Jhalmuri
Also known as:
bn - Bangla: ঝালমুড়ি
jv - Javanese: Jhalmuri
Category: rice (puffed rice)
Cuisine: Bangladeshi, Indian
Associated cuisines: Bengali, Bihari, Odia
Area: Bengal, Bihar, Odisha
Countries: Bangladesh, India
Region: Southern Asia

The dish is a popular street snack, made of puffed rice and an assortment of Indian spices, Vegetable, Bombay mix and mustard oil..

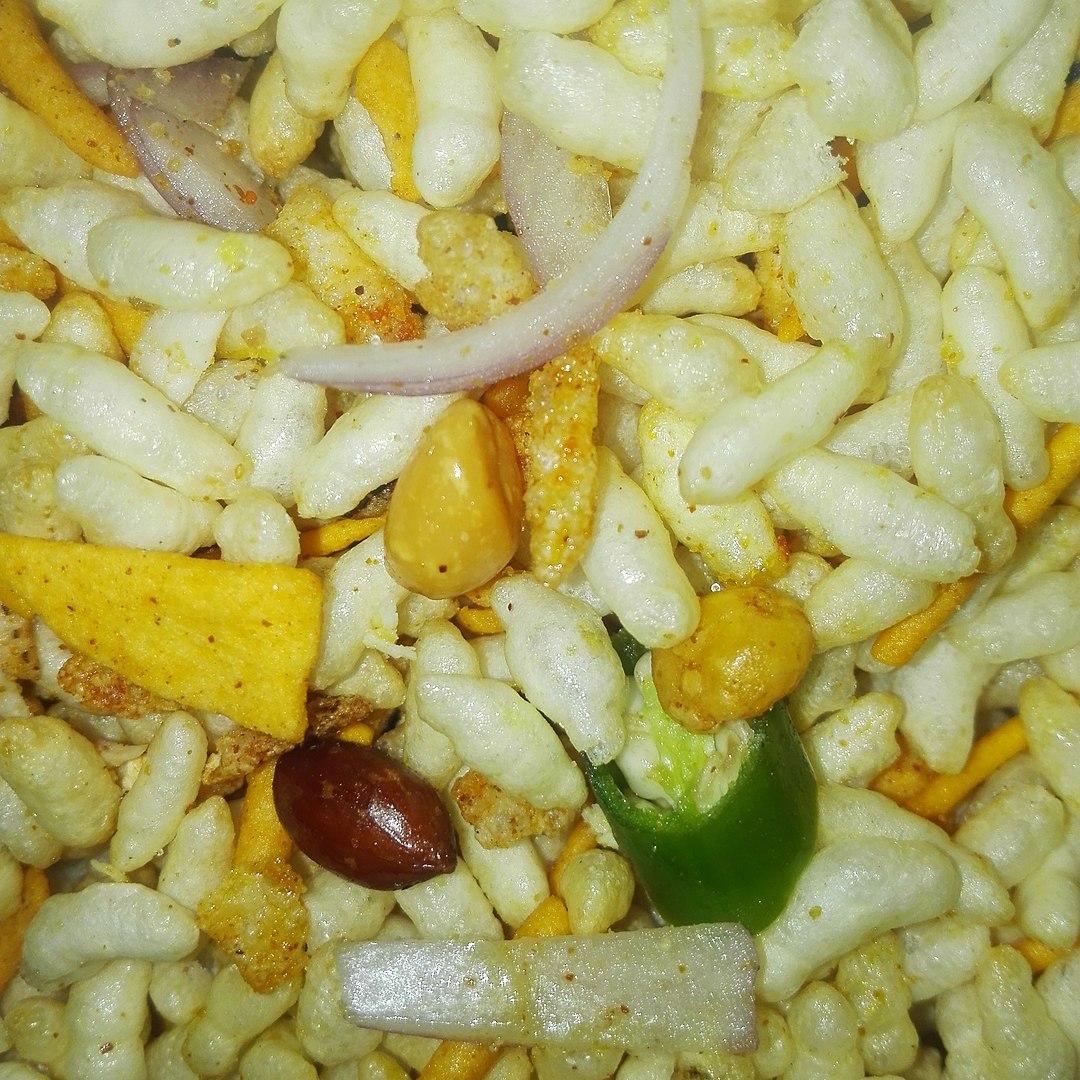